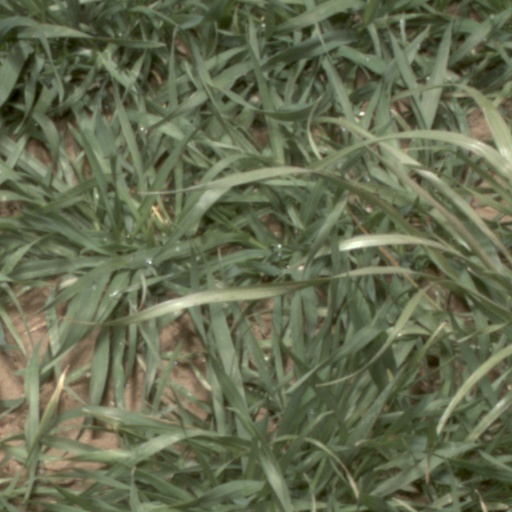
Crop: wheat